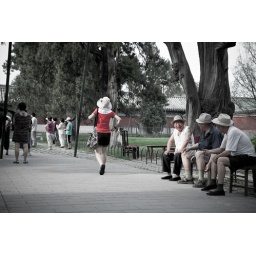
Three old men and a red girl in a hurry. At Beijing Temple of Heaven.